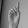
ASL letter: D